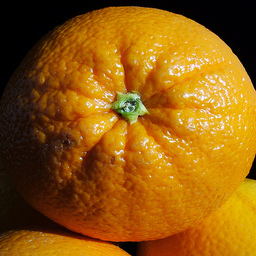
Label: peels